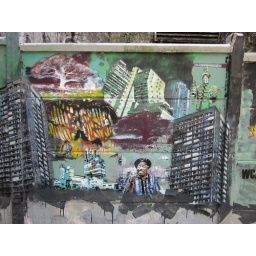
Highrises, tree and people - street art in the 13th arr